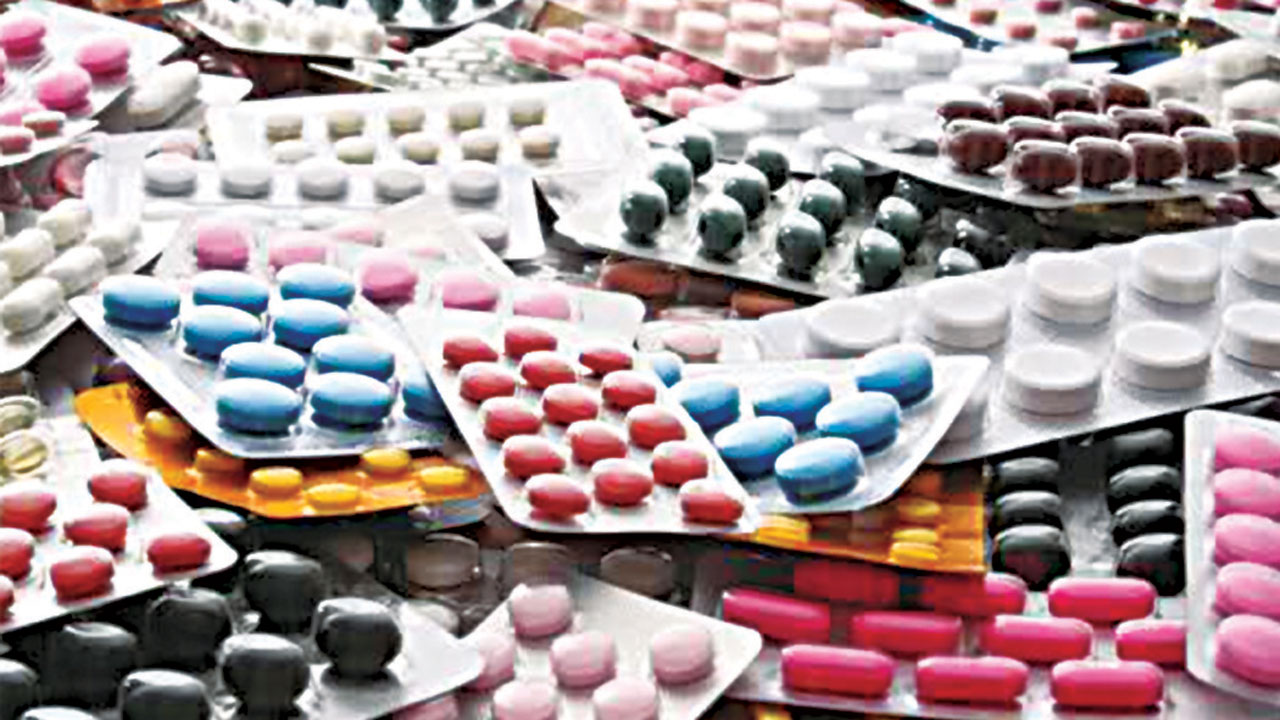
Label: plastic